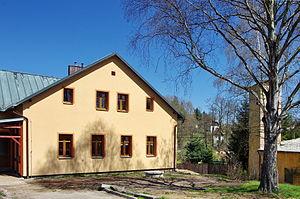
Černava est une commune du district et de la région de Karlovy Vary, en Tchéquie. Sa population s'élevait à 306 habitants en 2018.